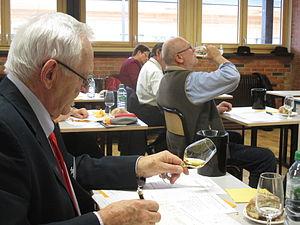
Concours mondial du savagnin
Le Savagnin B, ou Savagnin Naturé B ou Savagnin jaune, est un cépage à petites grappes vertes ou jaunes de la famille des Traminers.
Un concours des vins est un concours régional, national ou international de dégustation du vin par des jurys pour promouvoir, sélectionner et récompenser par des médailles les meilleurs dans leur catégorie.
Le concours mondial du savagnin est un concours des vins annuel, fondé en 2014 par l’association des œnophiles et dégustateurs du Jura à Lons-le-Saunier, pour promouvoir le cépage savagnin et sélectionner et récompenser les meilleurs vins du monde à base de ce cépage.